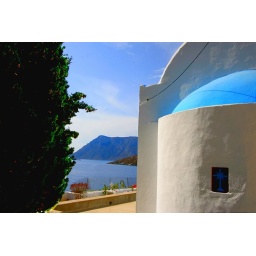
Church and pine tree by the sea. Emborios, Kalymnos Island, Dodecanese, Greece